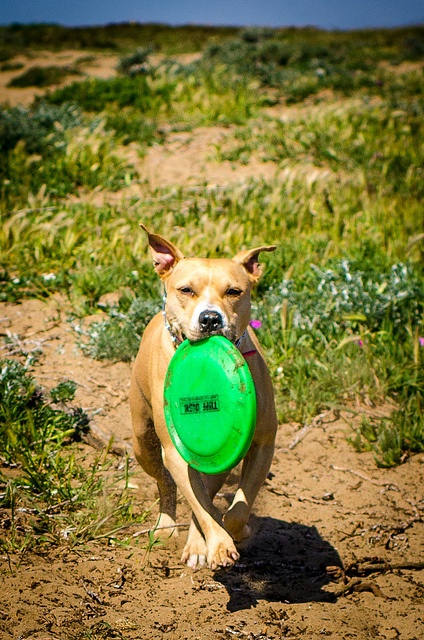
A tan dog carrying a green frisbee up a path.
A brown dog is carrying a green Frisbee in his mouth.
there is a dog running threw a field with a frisbee
a dog running with a green frisbee in its mouth
A dog running in the grass while carrying a frisbee.